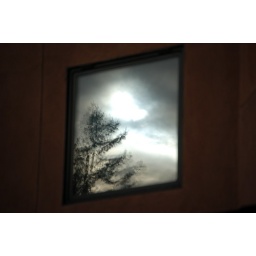
tree in window - 1